Jens Schive

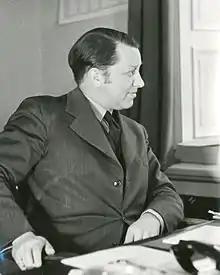
Jens Schive

Jens Schive (18 October 1900 – 17 December 1962) was a Norwegian journalist and diplomat.